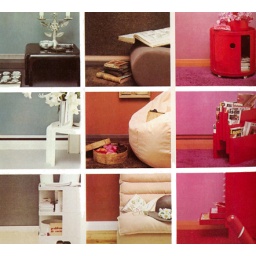
credit to the house book by terence conran.